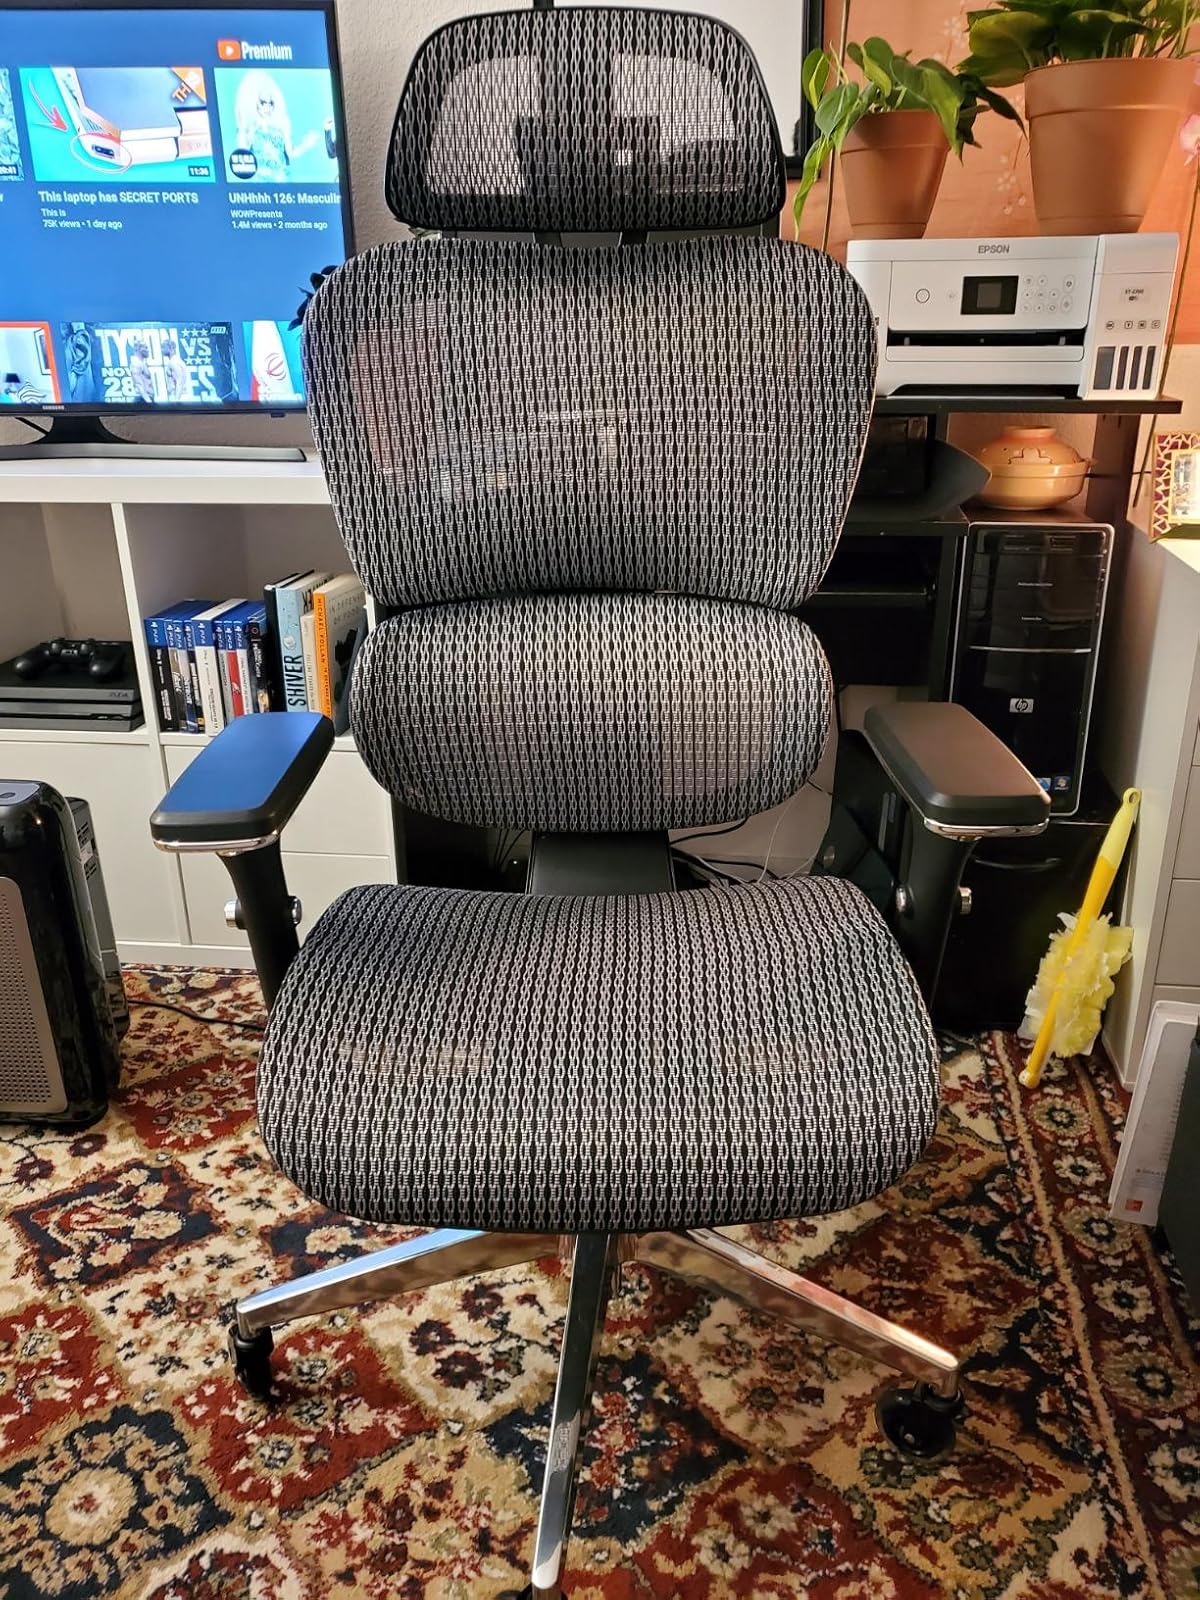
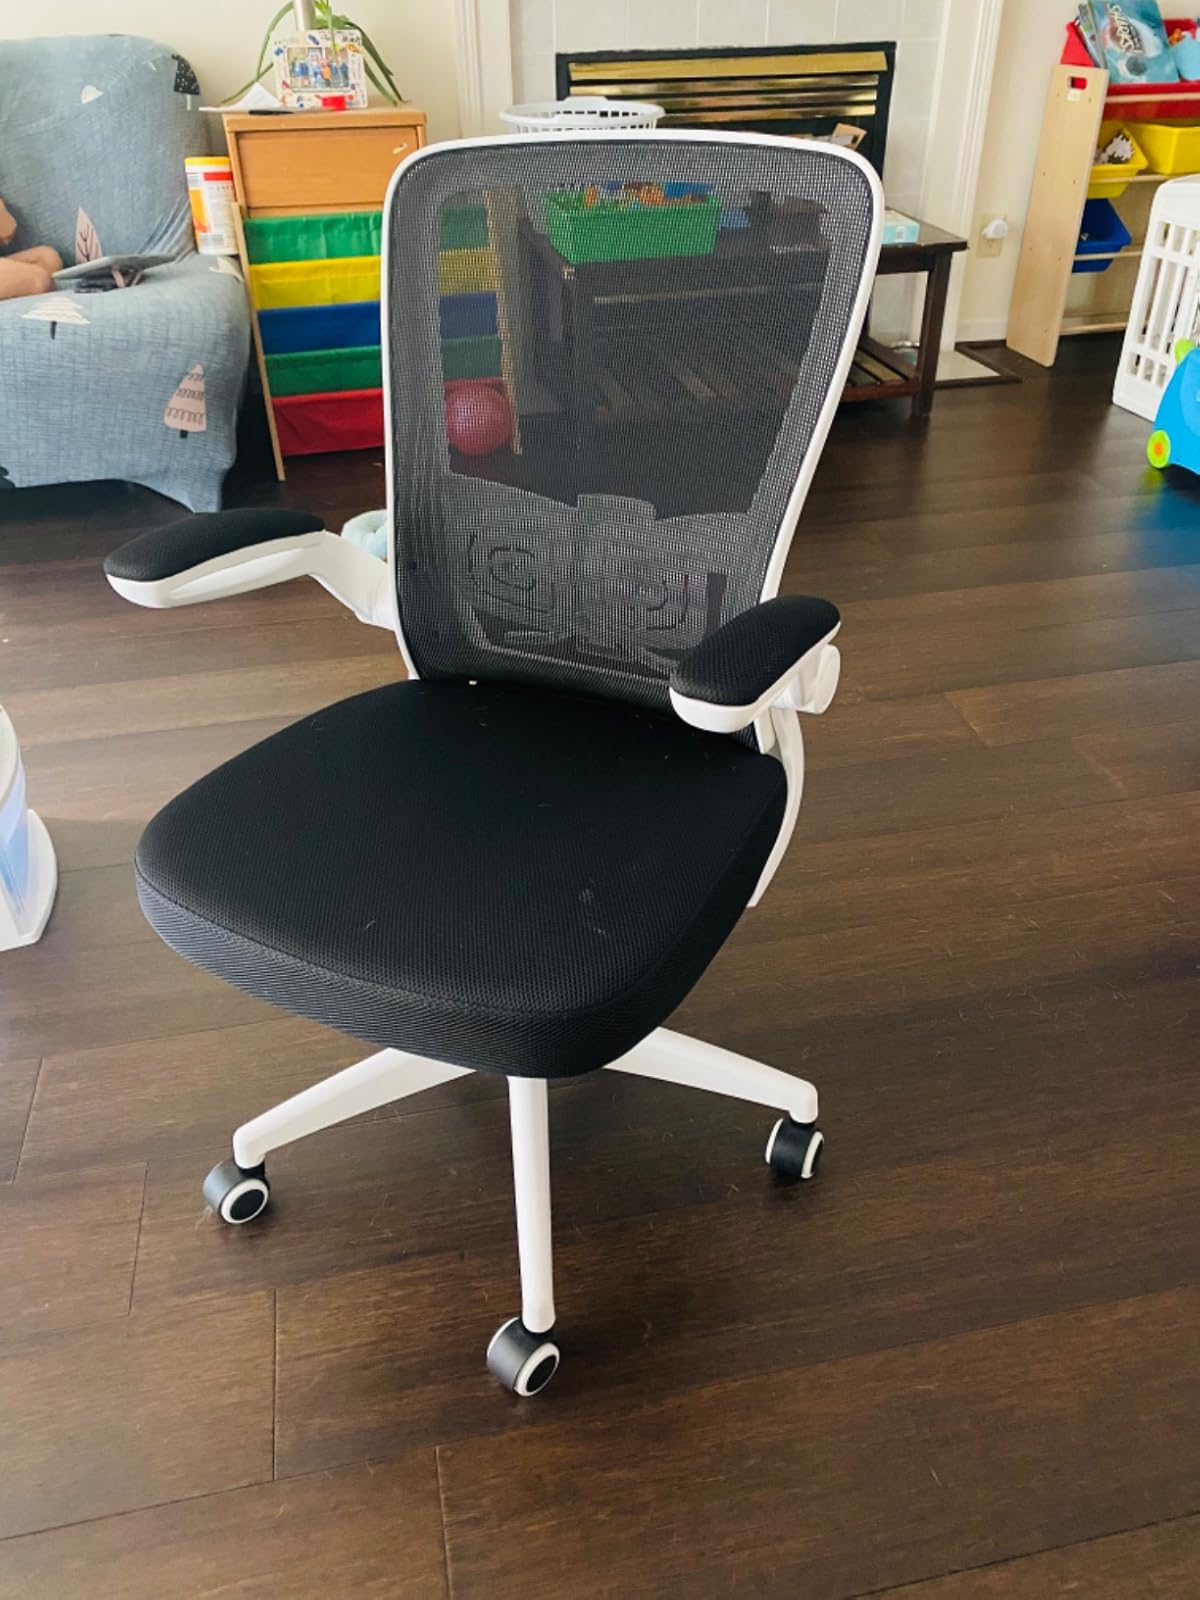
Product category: items_chair
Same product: no